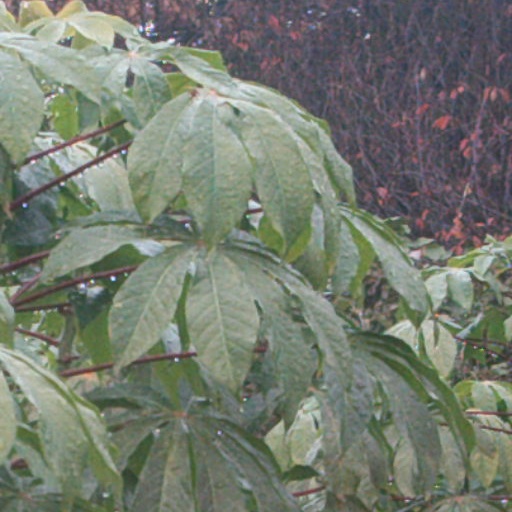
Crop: cassava